Diana Ringo

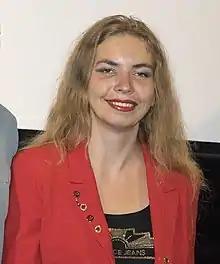
Ringo in 2017

Diana Ringo (born 8 March 1992) is a Finnish film director, composer and visual artist. She is best known for the films "Quarantine" (2021) and "1984" (2023).